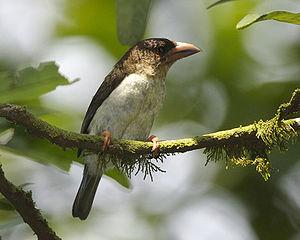
Le Barbu fuligineux est une espèce d'oiseaux de la famille des Megalaimidae.
Caloramphus est un genre d'oiseaux de la famille des Megalaimidae.